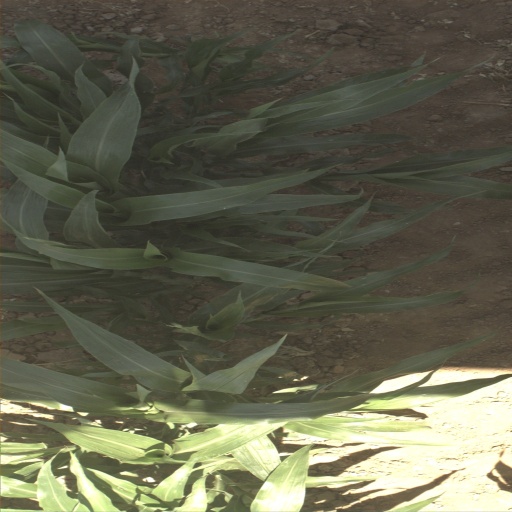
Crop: sorghum